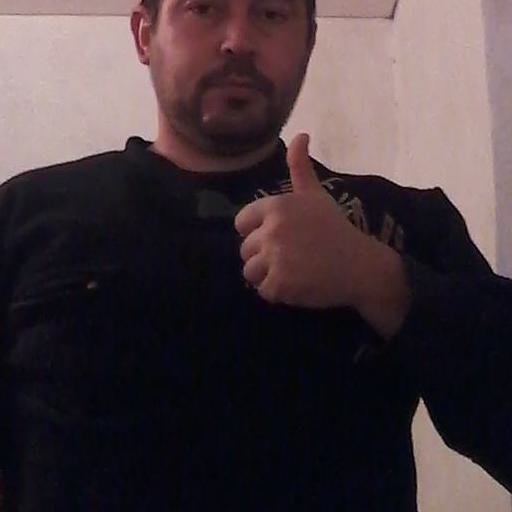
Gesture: like